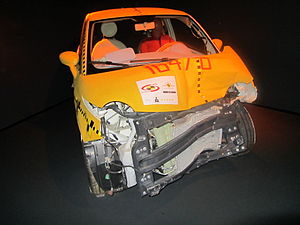
Euro NCAP
En Fiat 500 som har gennemgået Euro NCAP's kollisionstest
Euro NCAP er et europæisk institut, der kollisionstester nye biler.